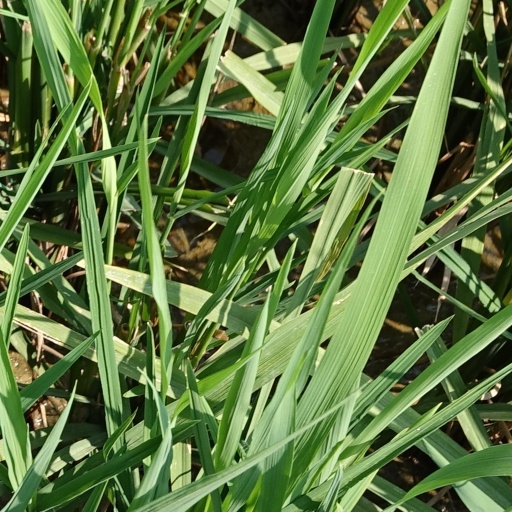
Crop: rice